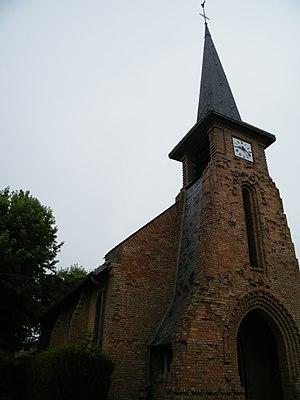
Église Saint-Thomas (Warfusée).